Pike (weapon)

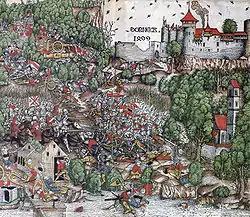
Contemporary woodcut of the Battle of Dornach.

Medieval pike formations tended to have better success when they operated in an aggressive fashion. The Scots at the Battle of Stirling Bridge (1297), for example, utilized the momentum of their charge to overrun an English army while the Englishmen were crossing a narrow bridge. At the Battle of Laupen (1339), Bernese pikemen overwhelmed the infantry forces of the opposing Habsburg/Burgundian army with a massive charge before wheeling over to strike and rout the Austro-Burgundian horsemen as well. At the same time however such aggressive action required considerable tactical cohesiveness or suitable terrain to protect the vulnerable flanks of the pike formations especially from the attack of mounted man-at-arms. When these features were not available, militia often suffered costly failures, such as at the battles of Mons-en-Pevele (1304), Cassel (1328), Roosebeke (1382) and Othee (1408). The constant success of the Swiss mercenaries in the later period was attributed to their extreme discipline and tactical unity due to semi-professional nature, allowing a pike block to somewhat alleviate the threat presented by flanking attacks.